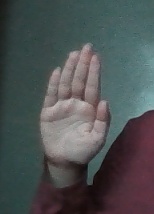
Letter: seen